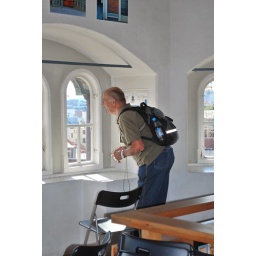
of the water tower in Stavanger.